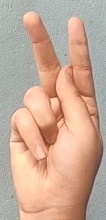
ASL sign: K